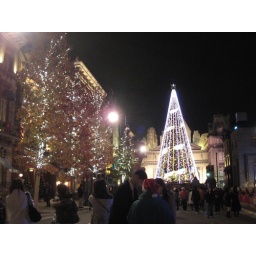
Xmas tree in white